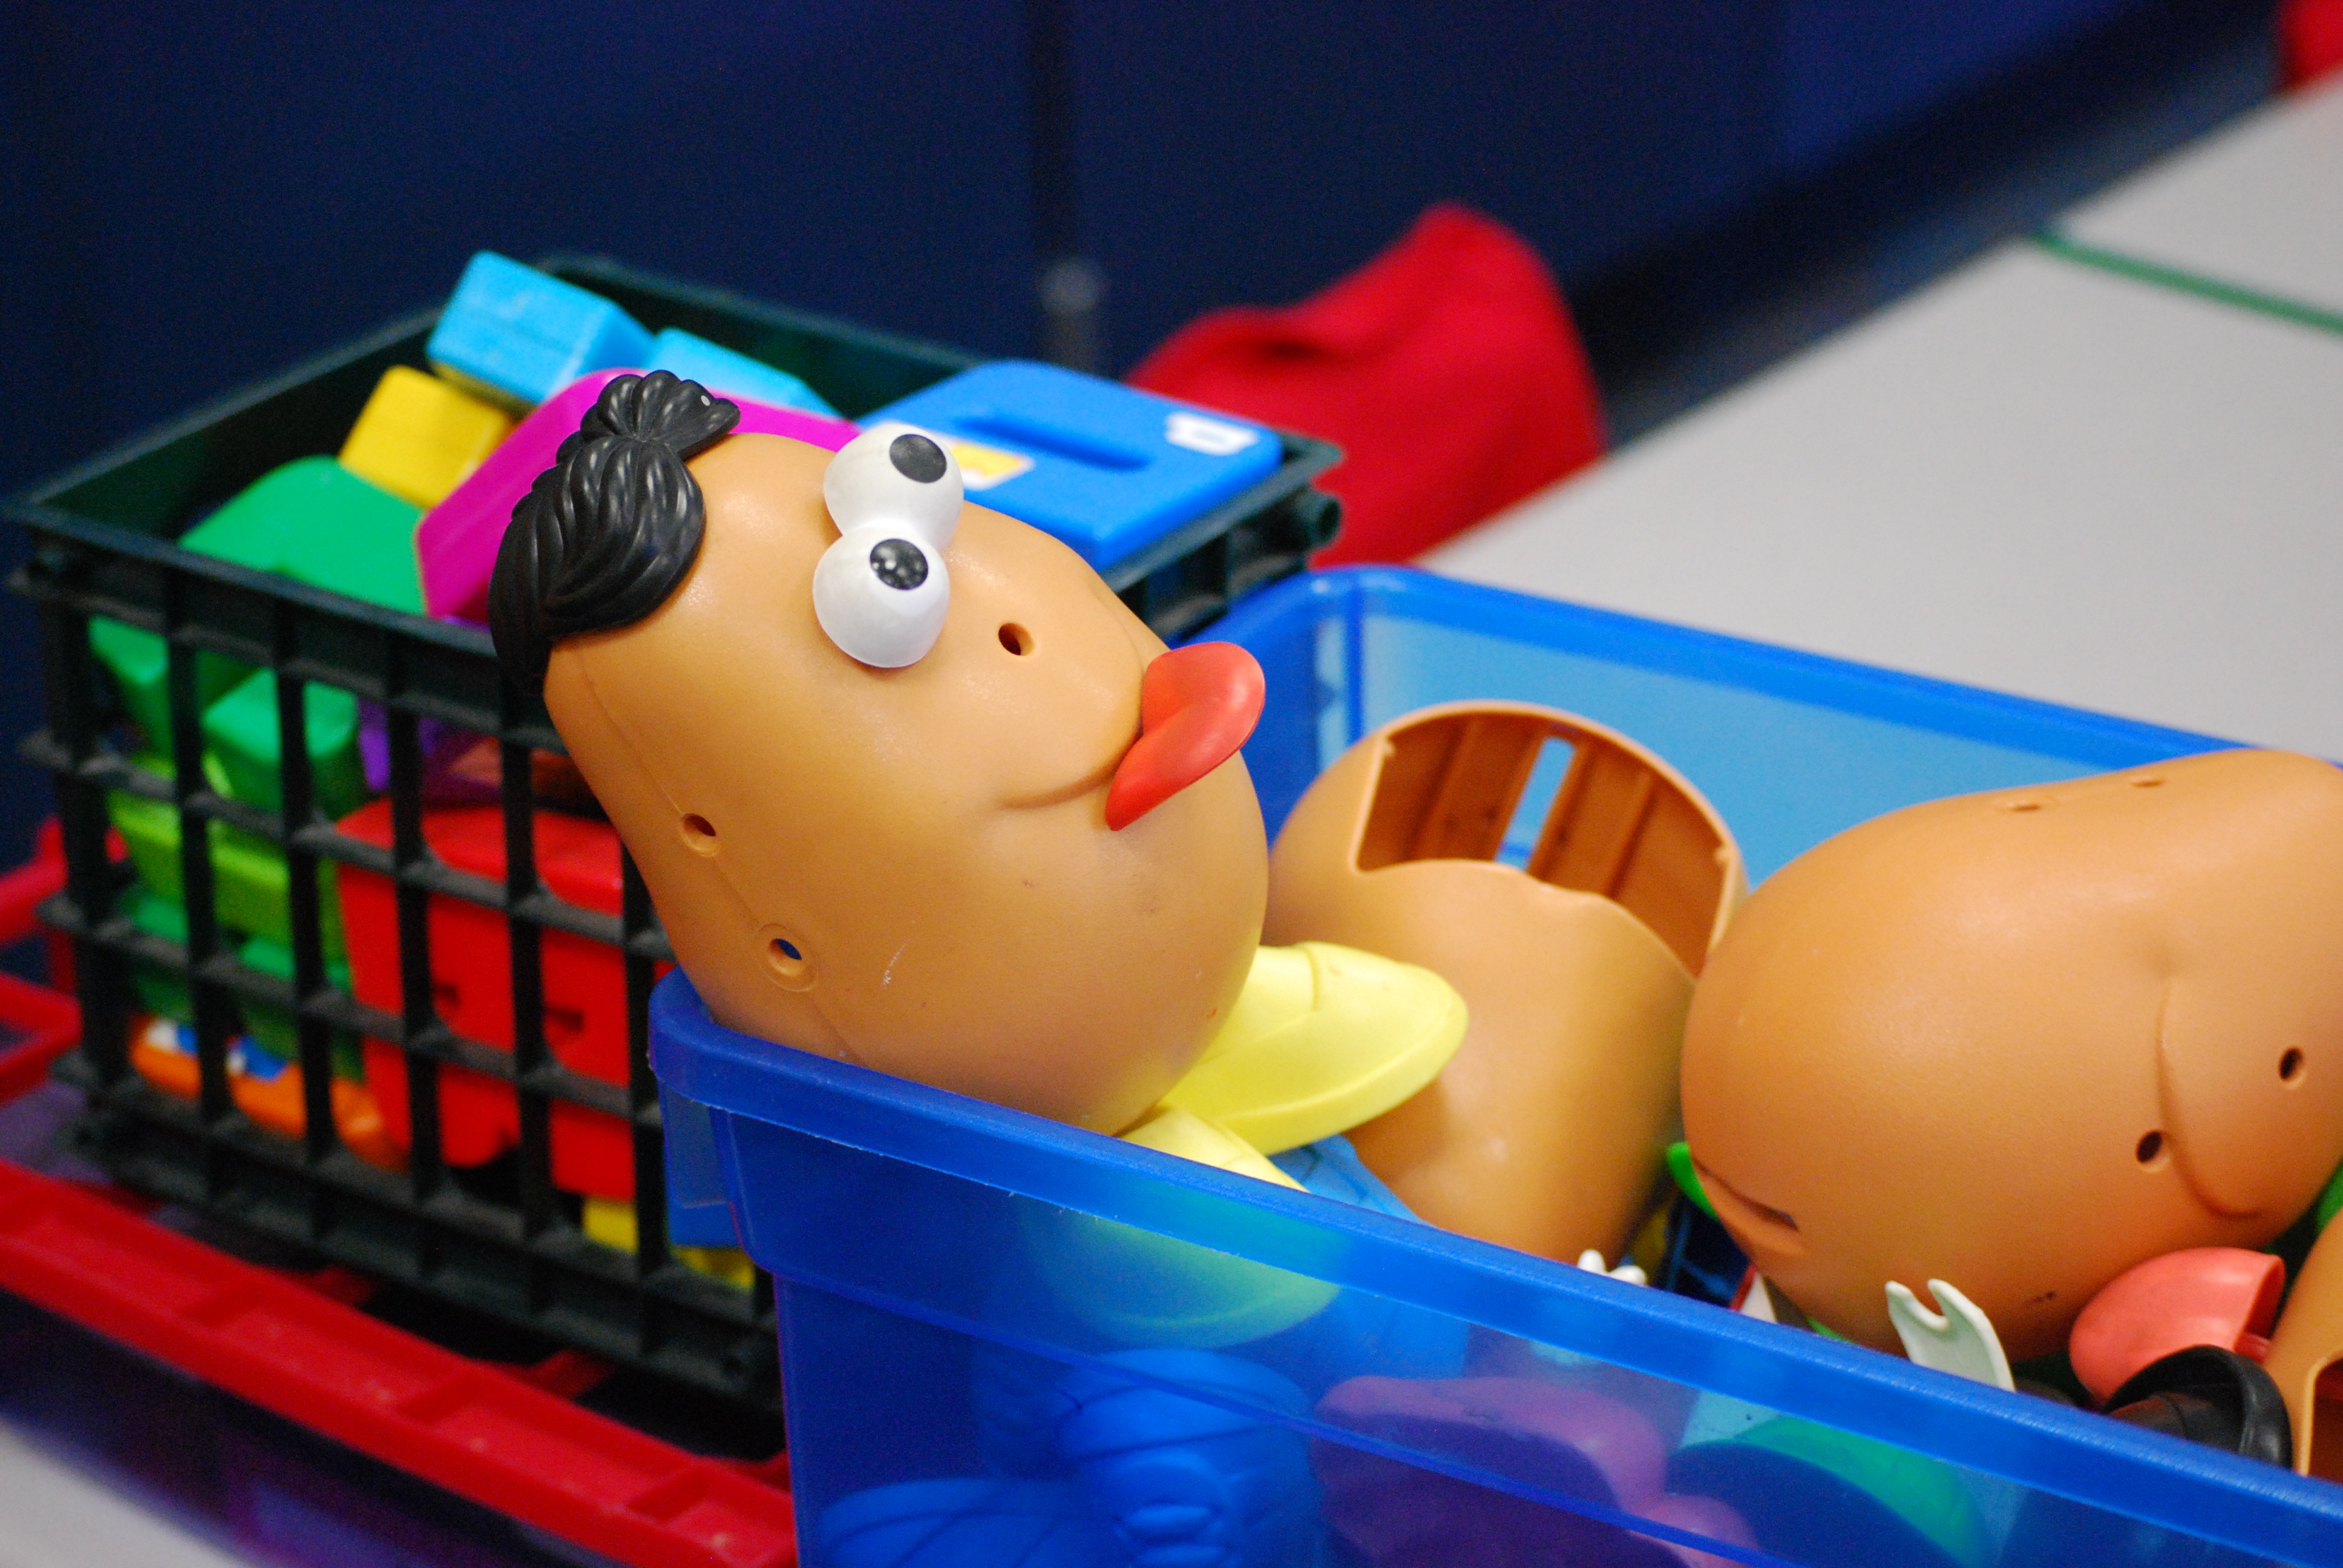
play, cute, color, blue, toy, smile, fun, happy, toys, tongue, mr potato head